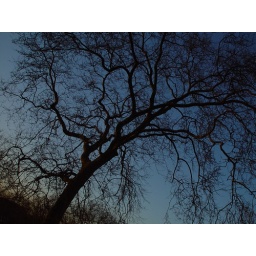
Bare trees in the winter on a crystal clear day. What could be more perfect...